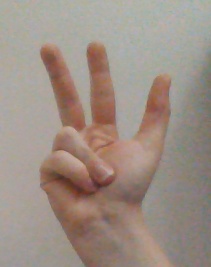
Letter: al